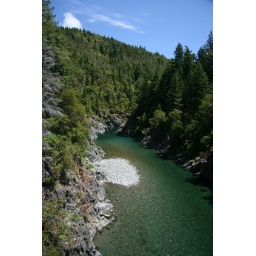
When the clouds parted in the Redwoods park, the colour of the water through the polarizing filter was awesome.